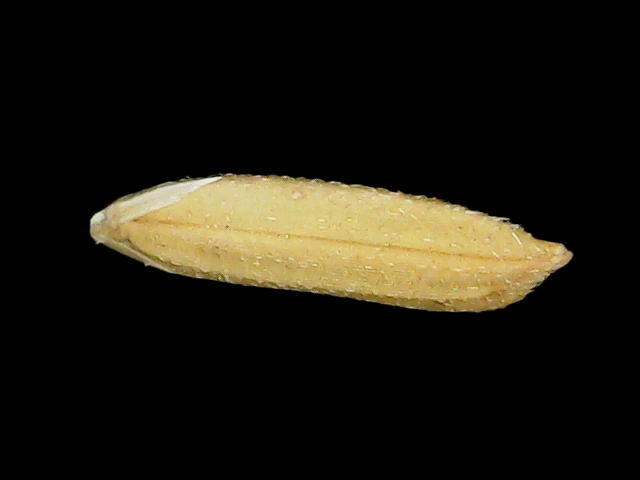
Rice variety: Binadhan16